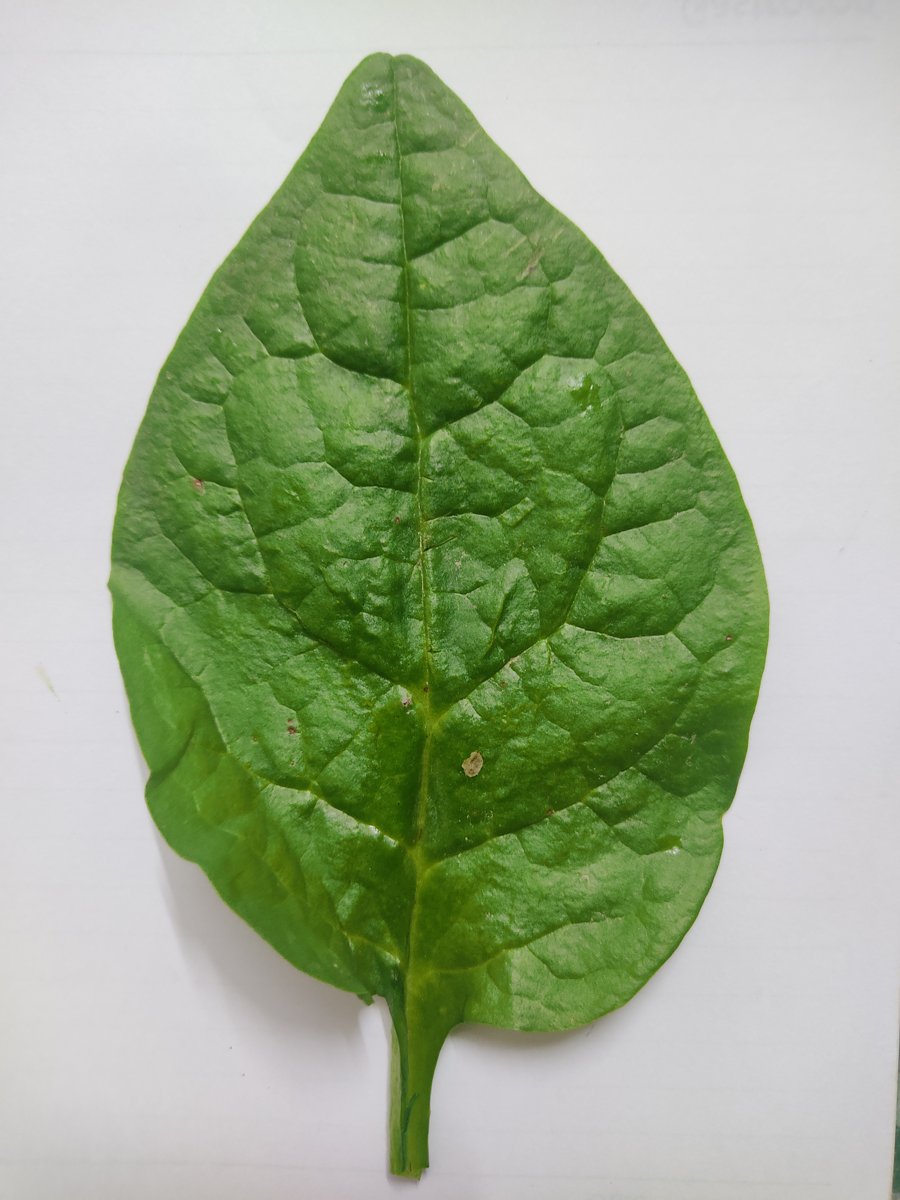
Label: Healthy-Leaf